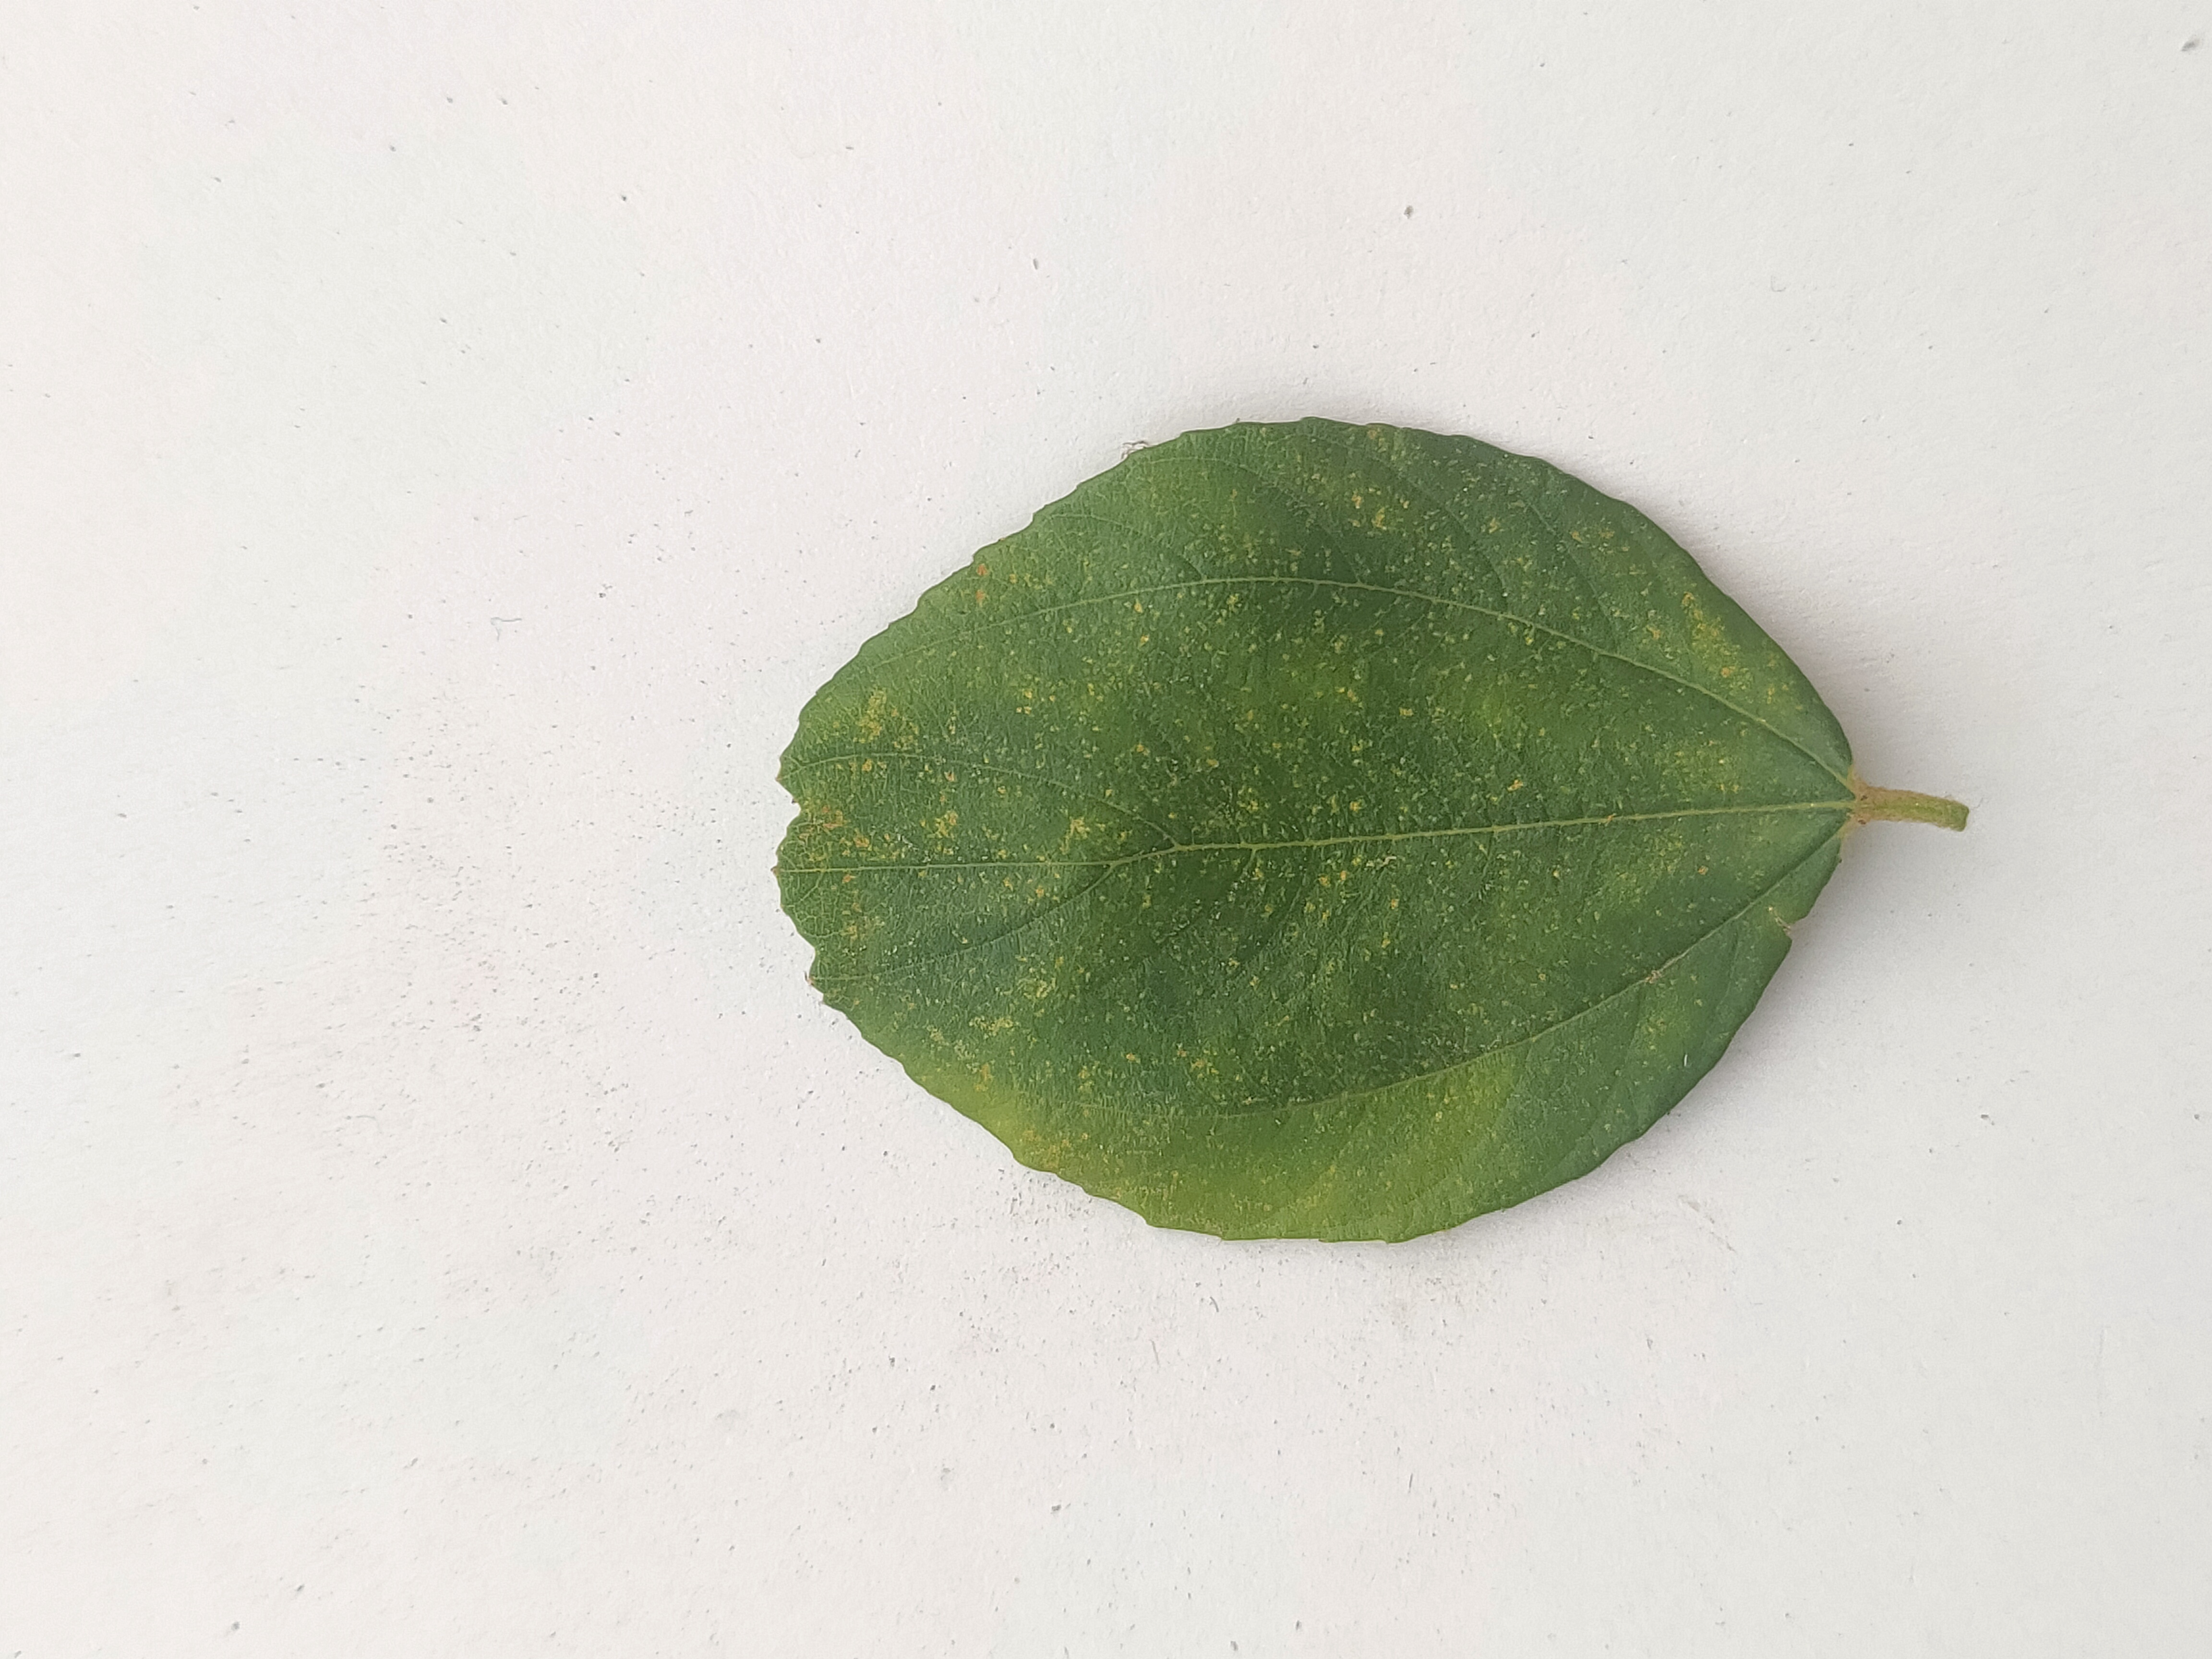
Leaf variety: Plum